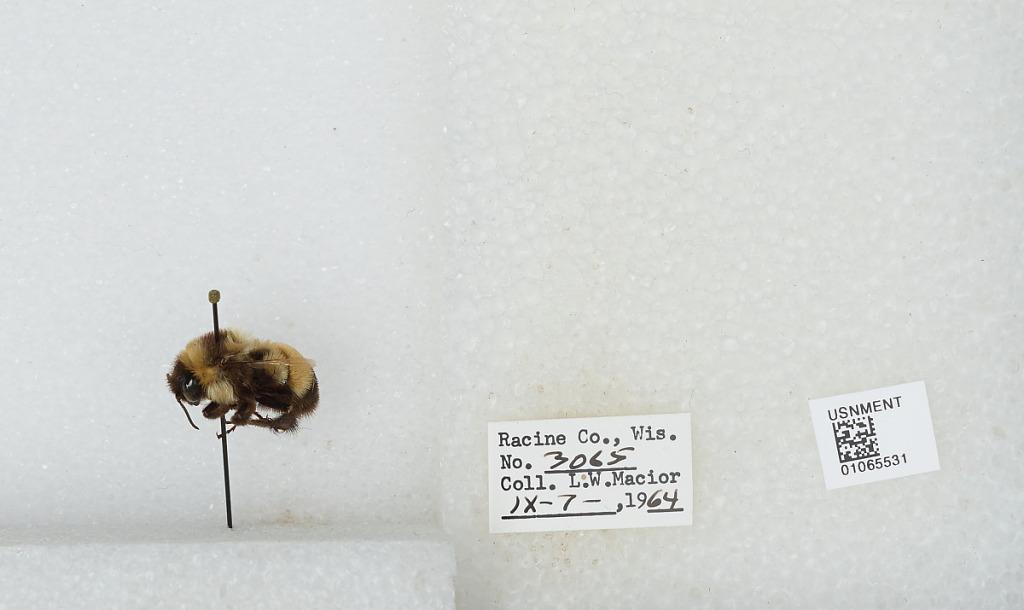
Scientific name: Bombus (Bombus) affinis Cresson
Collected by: L. Macior
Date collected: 1964-9-7
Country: United States
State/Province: Wisconsin
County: Racine
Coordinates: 42.78, -87.76